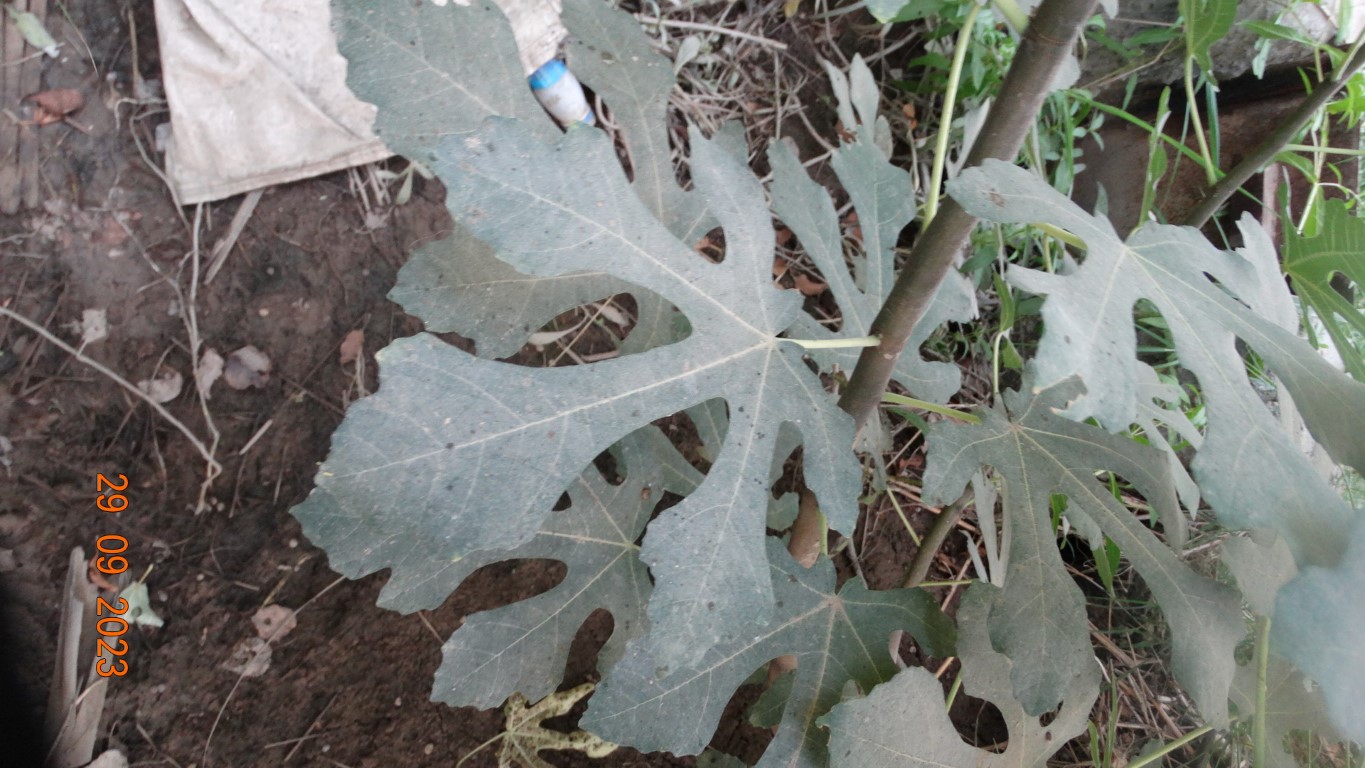
Label: healthy